Einojuhani Rautavaara

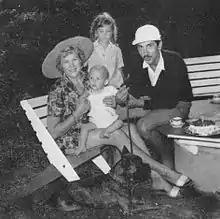
Rautavaara with his wife, Mariaheidi, and their two children in 1961

He married Heidi Maria "Mariaheidi" Suovanen, an actress, in 1959. Together they had two sons (Markojuhani and Olof) and a daughter (Yrja). They separated in 1982 and divorced in 1984, after he fell in love with Sinikka Koivisto, who was 29 years his junior. In 1984 he married Sinikka.